William P. Morrow House

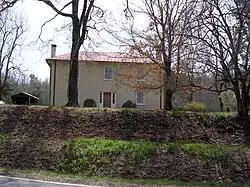

William P. Morrow House is a historic home located near Graham, Alamance County, North Carolina. It was built about 1855, and is a two-story, three-bay, stuccoed brick dwelling in the Greek Revival style. It has brick end chimneys and a low hipped roof. A -story rear ell was added in 1984–1985.